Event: Nepal Earthquake
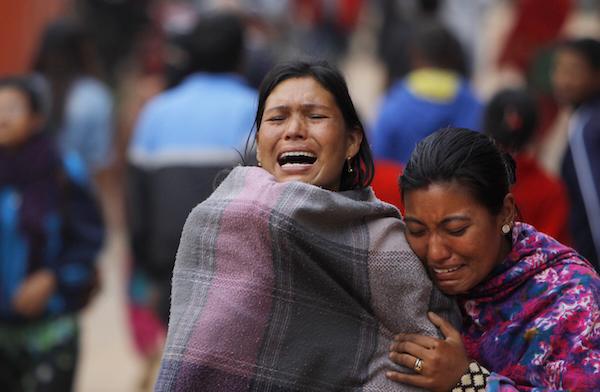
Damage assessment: no_damage